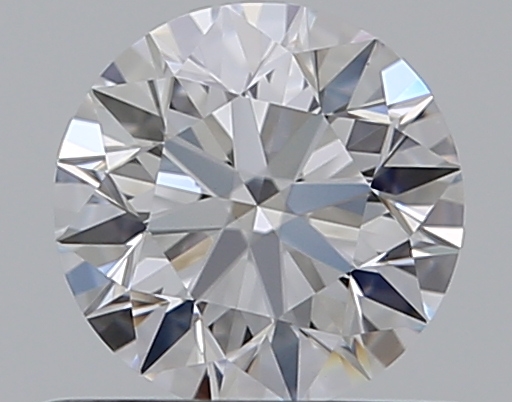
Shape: round
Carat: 0.5
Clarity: VS1
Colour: D
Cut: EX
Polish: EX
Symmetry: EX
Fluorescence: N
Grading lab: GIA
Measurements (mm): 5.05 x 5.07 x 3.17